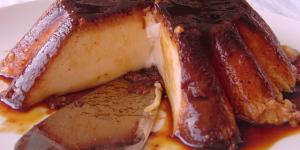
flan de leche condensada y coco con thermomix